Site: brandenburg
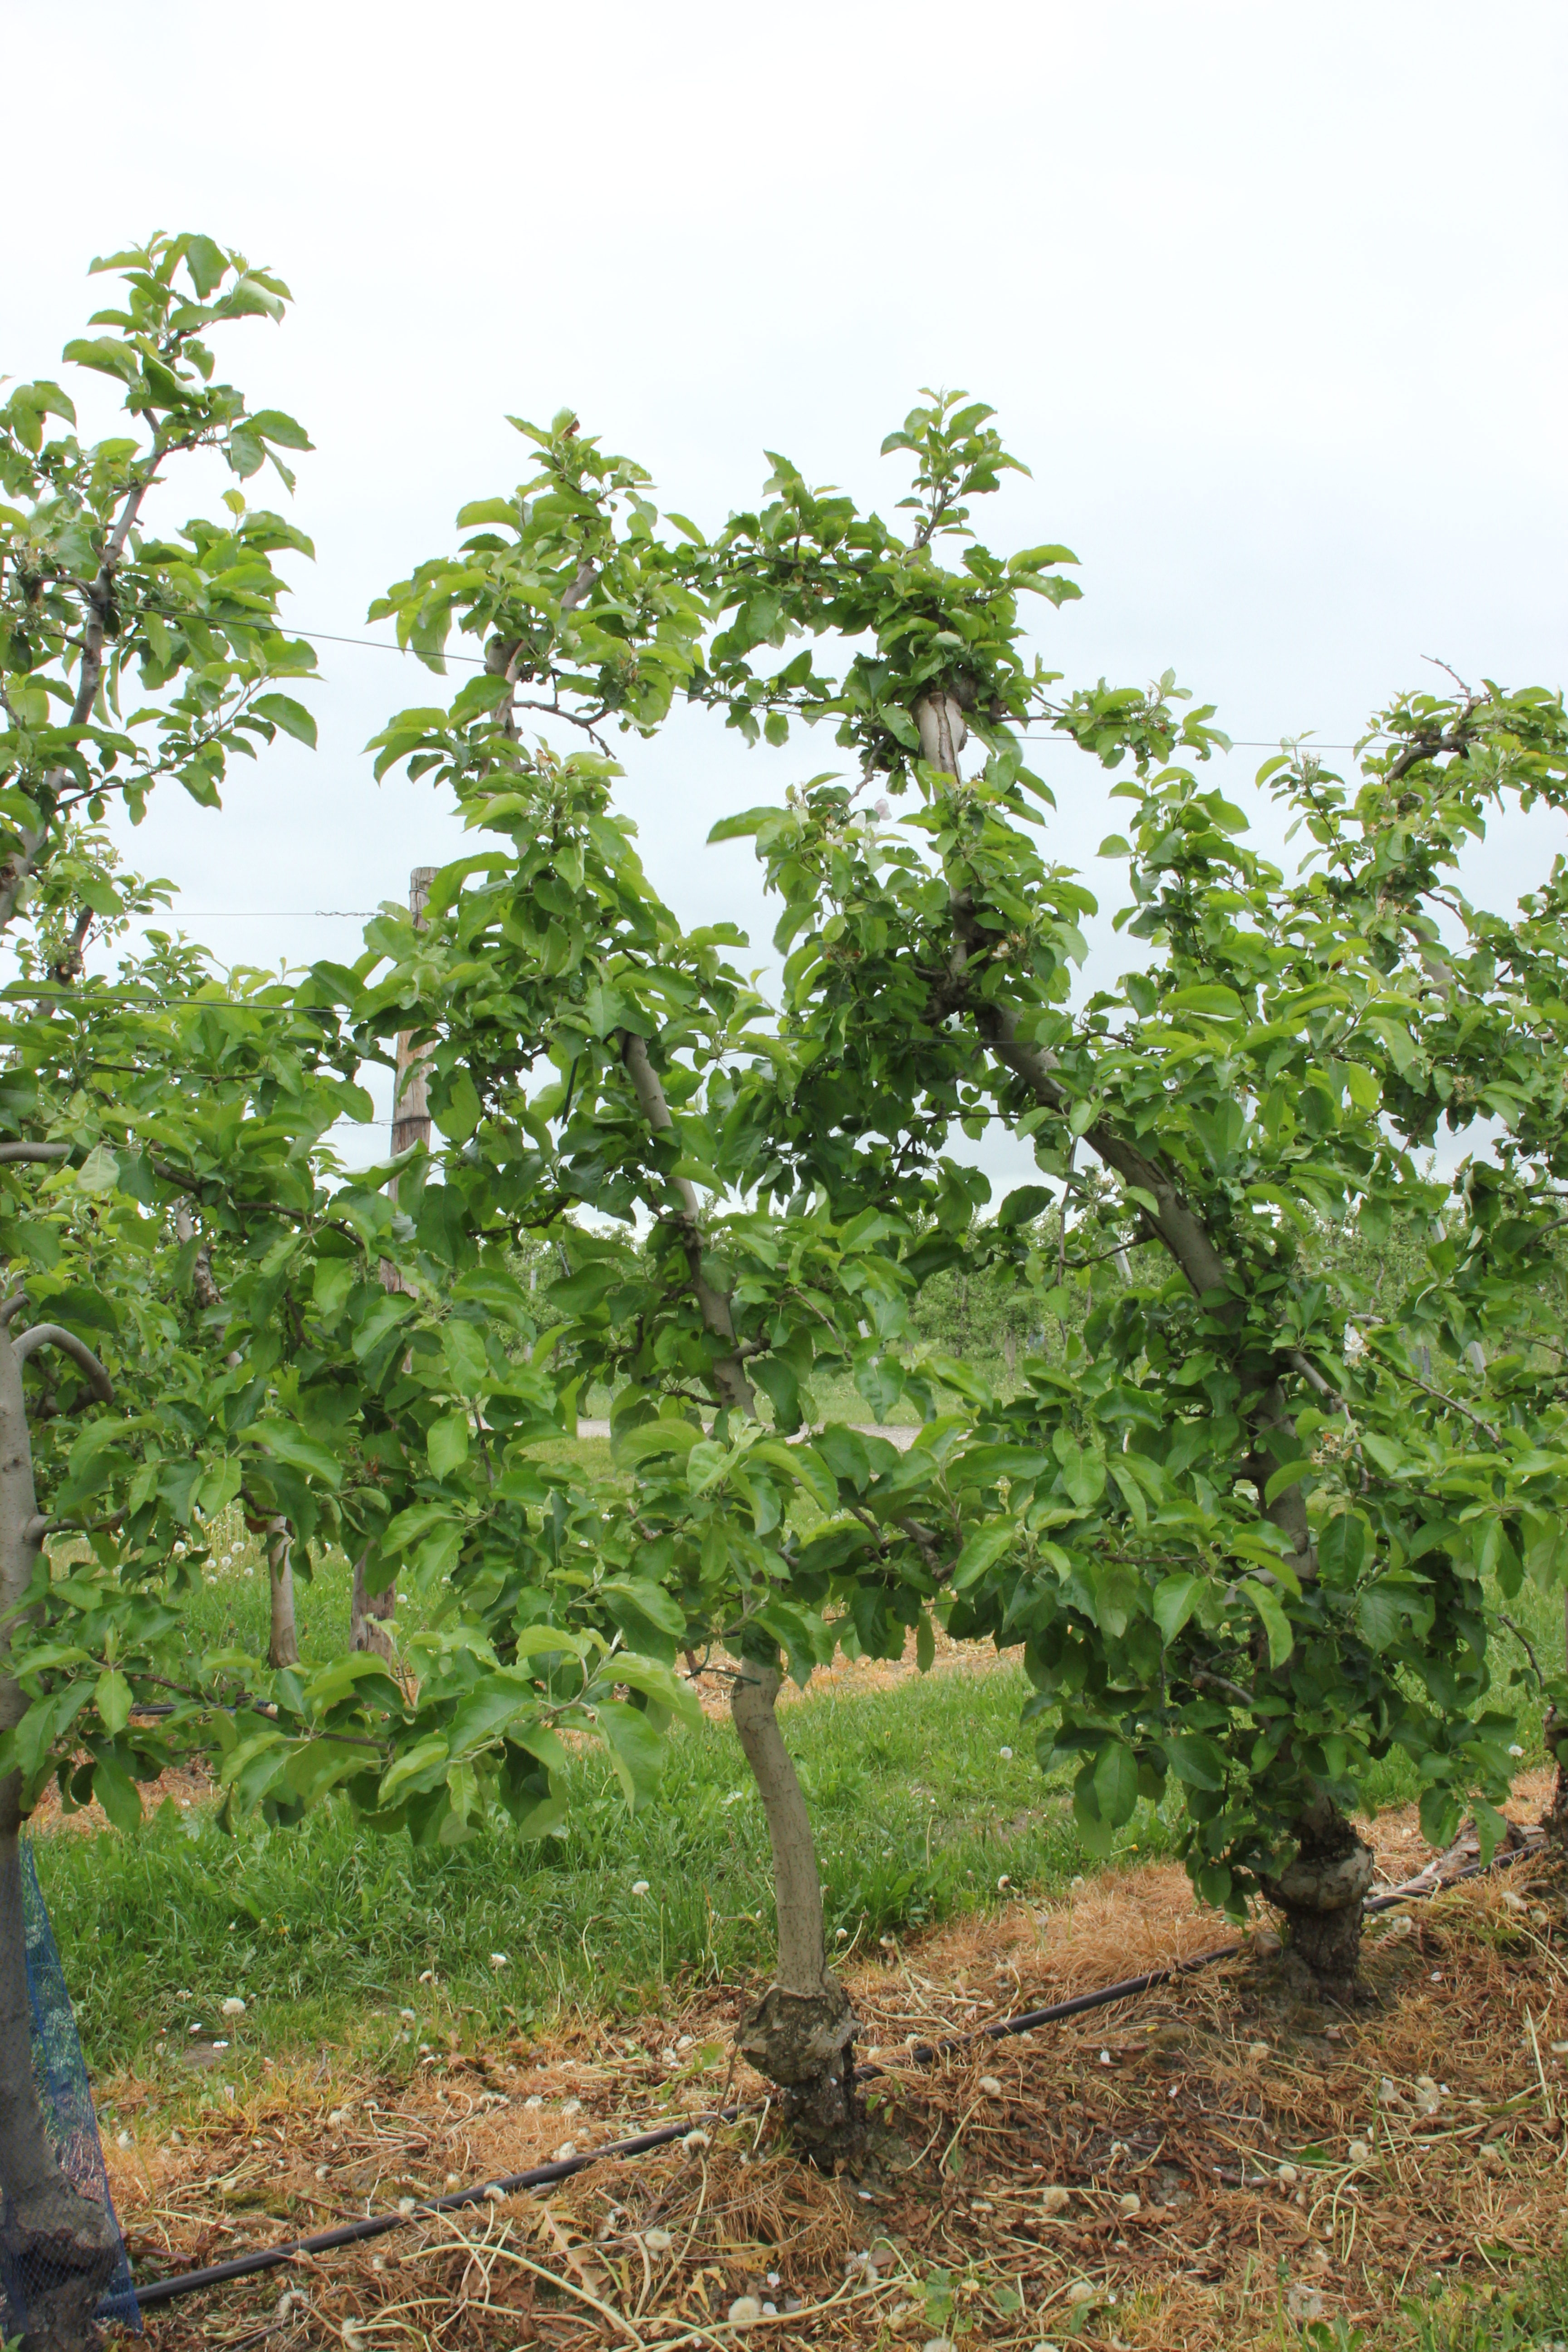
Growth stage (BBCH 67): Flowering